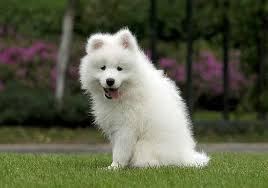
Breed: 232-n000083-Eskimo_dog